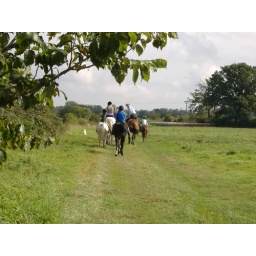
a group of horses and a leading dog in a field. long shot coloured.potential of a television movie scene !! haha